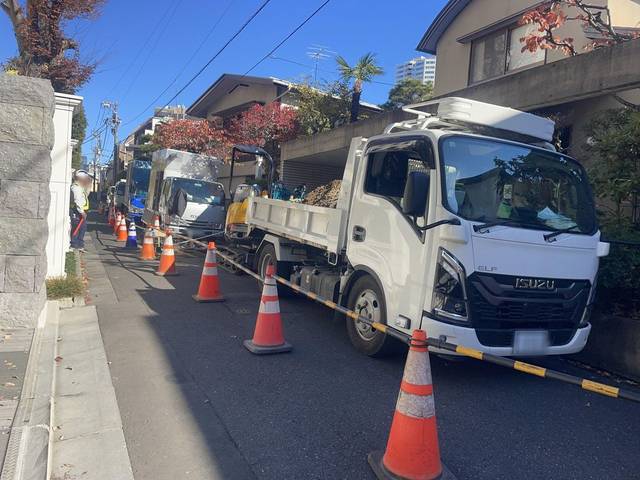
Region: Japan
Coordinates: 35.633, 139.728